Kadam (Tibetan Buddhism)

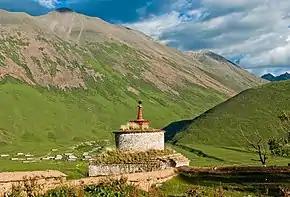
An old Stupa on Reting Monastery grounds

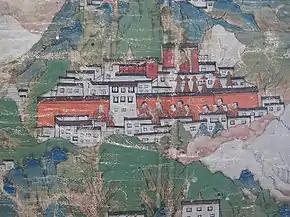
An illustration of Narthang monastery

The Authoritative Treatises lineage of Putowa Rinchensél (1031–1106) emphasized the close study of six classic Indian Buddhist texts: